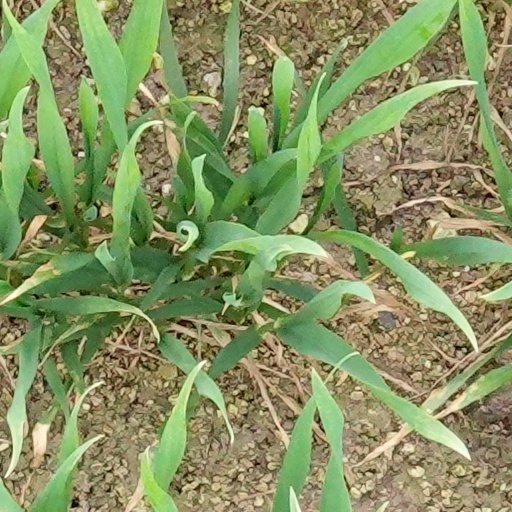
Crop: wheat